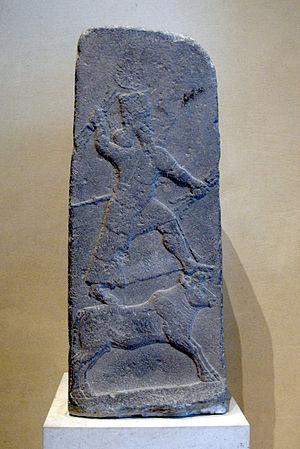
Parmi les divers symboles qui pouvaient être attribués à une divinité de la Mésopotamie, et du Proche-Orient ancien en général, se trouvaient souvent des animaux, réel ou mythologiques. Souvent les représentations artistiques de ces animaux pouvaient à eux seuls symboliser la divinité.